WPPT (TV)

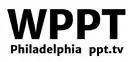
WPPT logo as a MHz Worldview affiliate

On January 5, 2018, WYBE began channel-sharing with WBPH-TV, significantly reducing its over-the-air coverage in the Delaware Valley. MiND ended their short-form viewer-created programming format, transitioning their main channel to an affiliate of MHz Worldview, while 35.2 became an affiliate of World. The WYBE license was transferred to the Lehigh Valley Public Telecommunications Corporation, owner of WLVT-TV, on March 15, 2018; concurrently the call letters were changed to WPPT. After MHz Worldview discontinued operations on March 1, 2020, the station switched to a secondary lineup of PBS programming as "PBS 39 Extra", serving as a brand extension of WLVT.